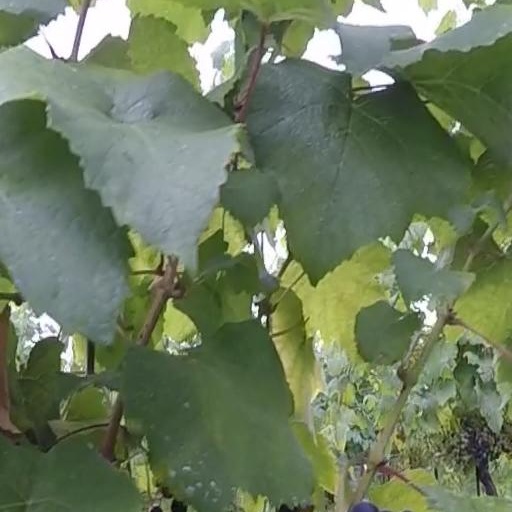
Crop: grape